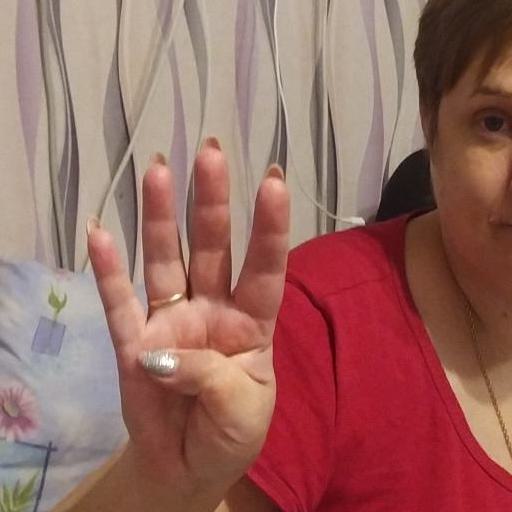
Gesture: four